Eiki Berg

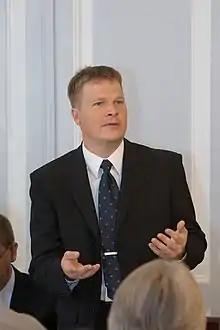
Eiki Berg in 2007

Eiki Berg (born 13 January 1970) is an Estonian political scientist, professor of the theory of international relations at the University of Tartu, and politician.